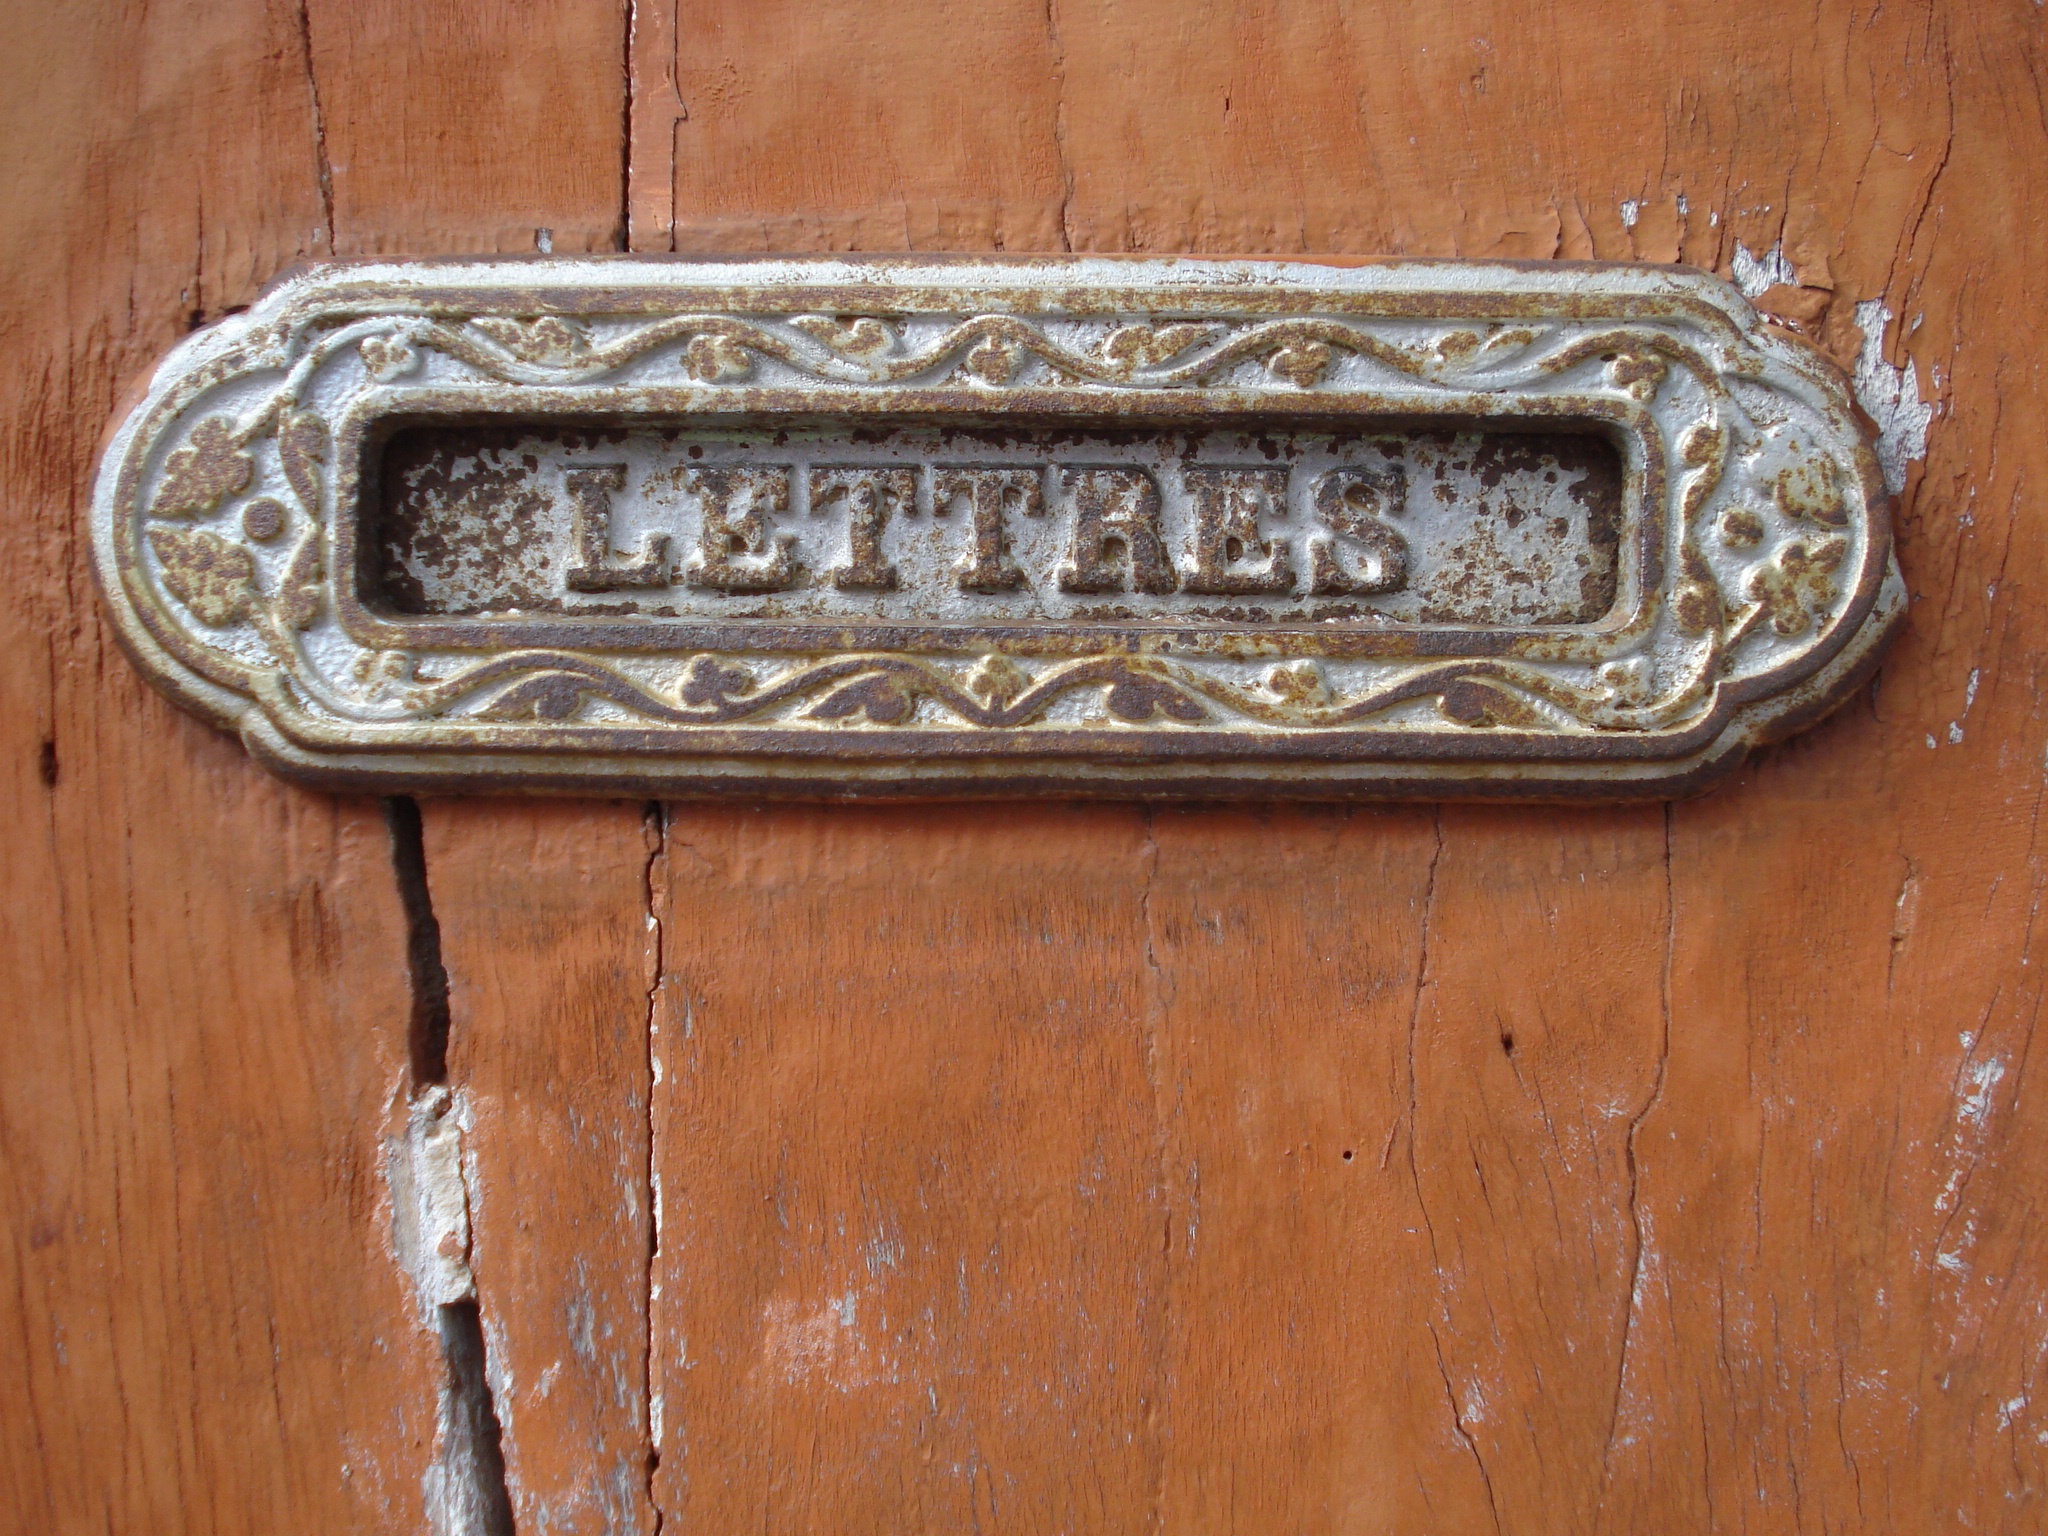
post, wood, antique, old, nostalgia, mailbox, material, silver, letters, boxes, iron, former